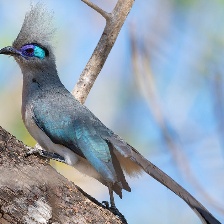
Species: CRESTED COUA
Scientific name: COUA CRISTATA